Pure Pinball

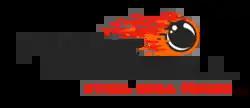
Series logo as seen in "Pure Pinball: Steel Ball Magic"

Pure Pinball is a series of pinball simulation video games developed and published by Legendo Entertainment The single-player games feature several themed pinball tables, each with different mechanics and game modes. The game engines mimic the physics of real pinball machines. The player can choose from several different camera angles to follow the gameplay.